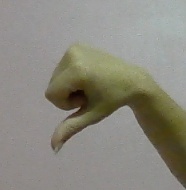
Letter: waw